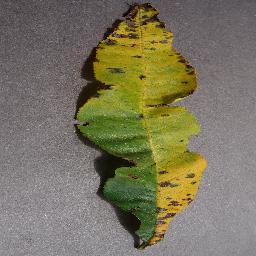
Label: Peach___Bacterial_spot